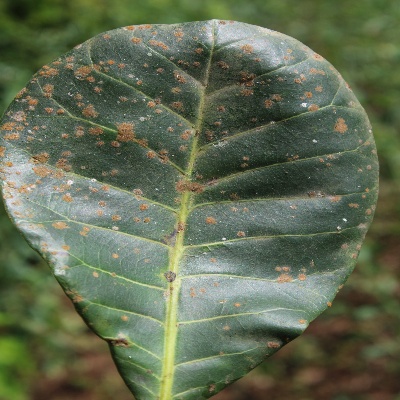
Crop: Cashew
Condition: red rust